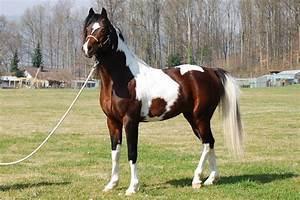
horse